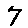
Label: 7